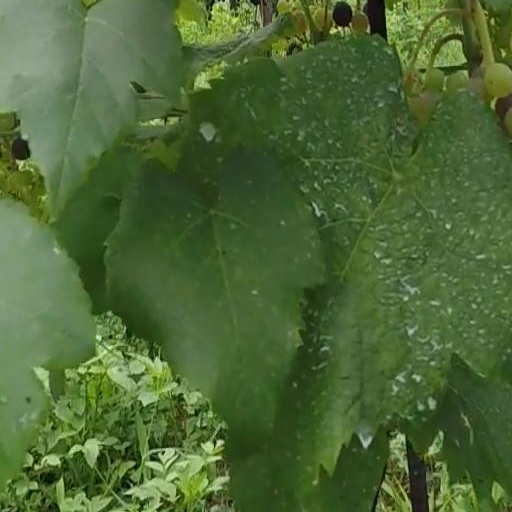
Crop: grape